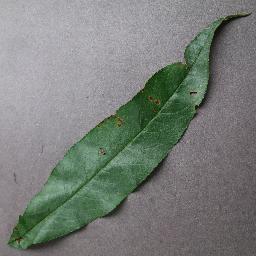
Label: Peach___Bacterial_spot